Islam in Sweden

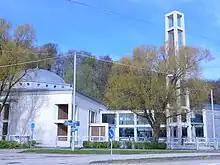
Gothenburg Mosque

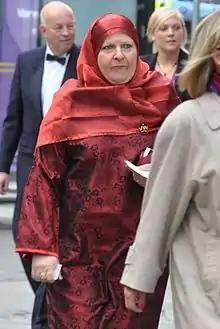

Pre-Islamic Arabic coins originating from the Middle East have been found at Iron Age burial sites. Archaeological findings have also shown Viking contact with Islam dating back to the 7th–10th centuries, when the Vikings seem to have been trading with the medieval Islamic world, among others.